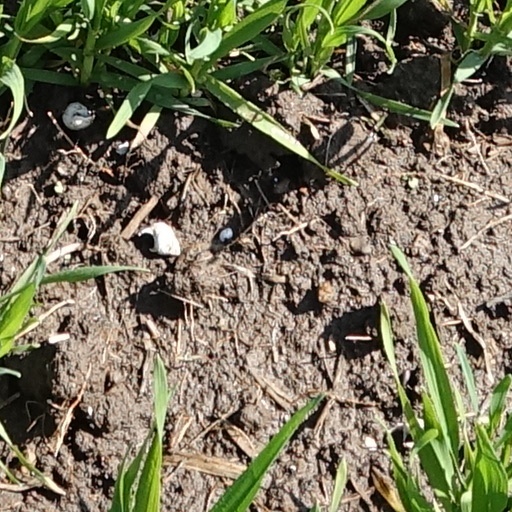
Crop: wheat